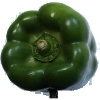
Label: Pepper Green 1